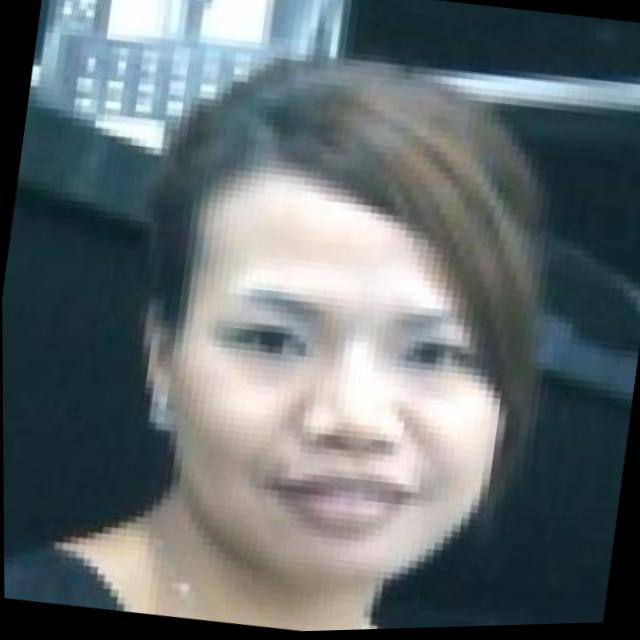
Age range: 21-44